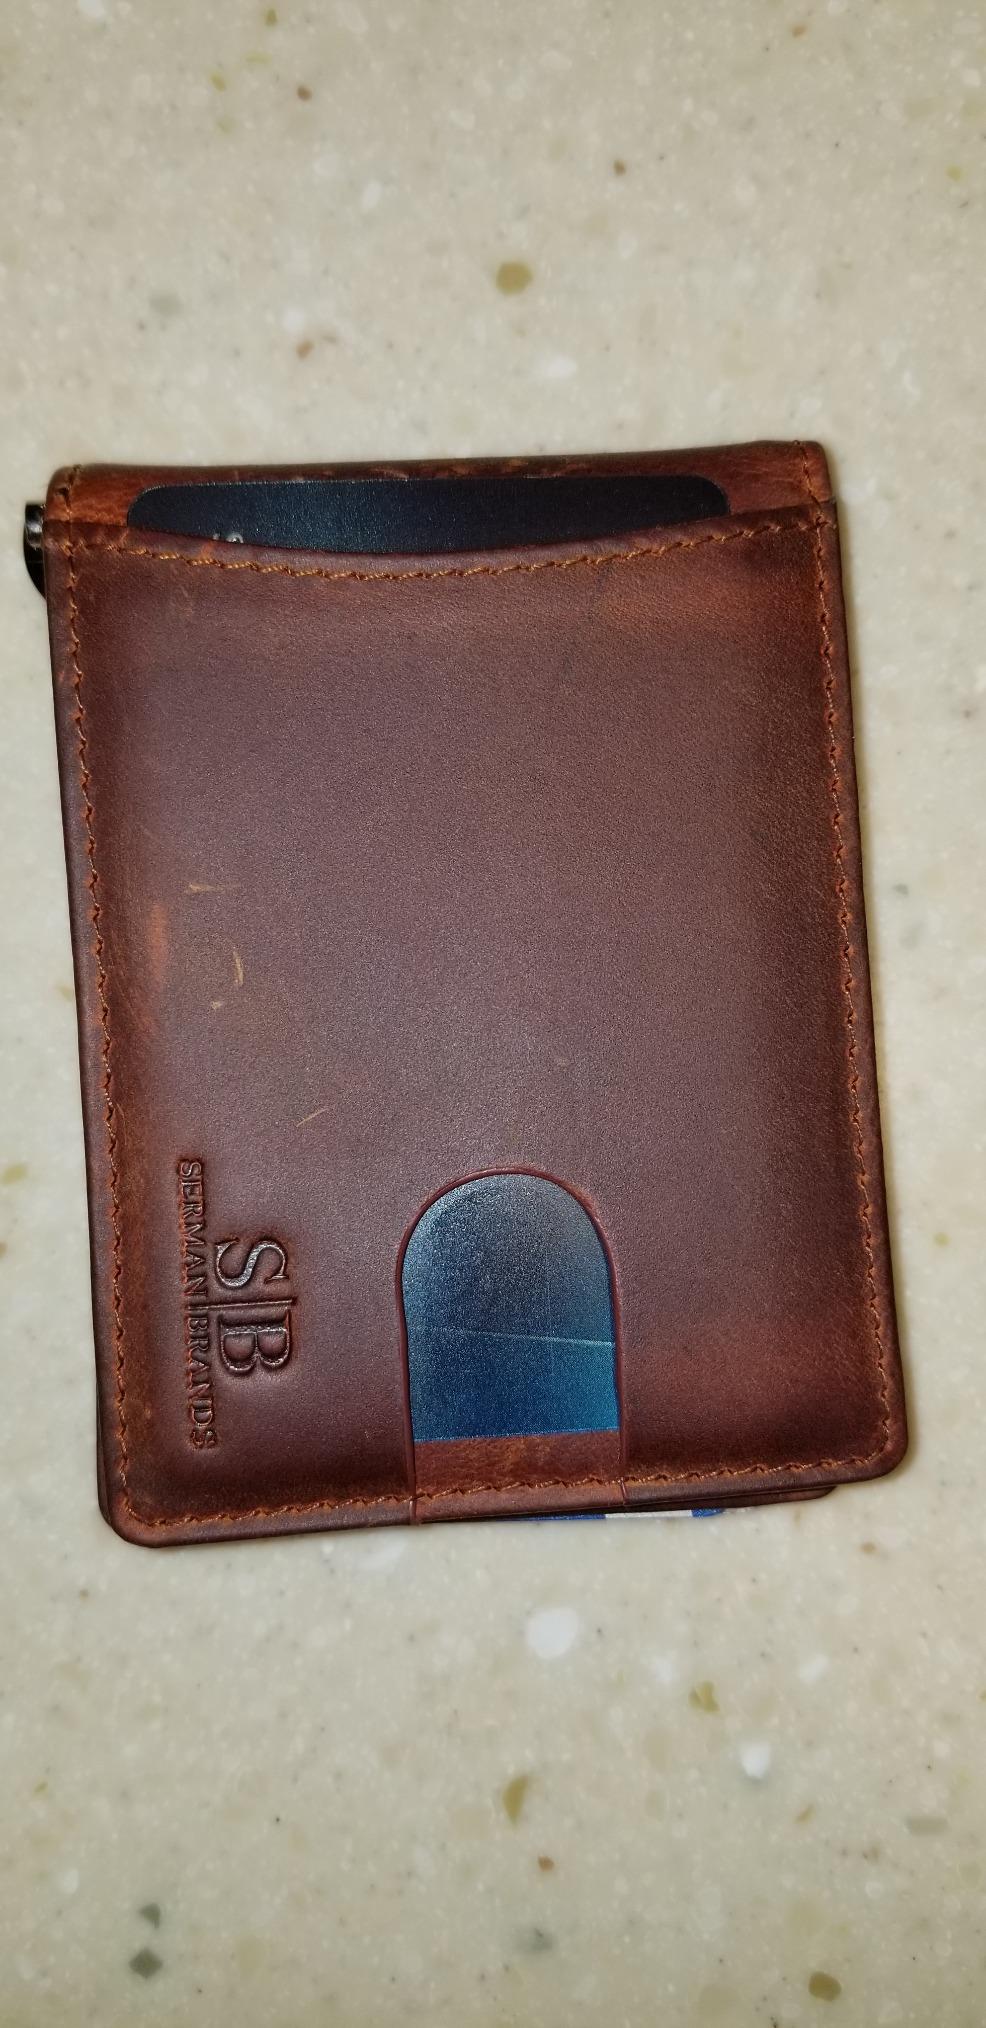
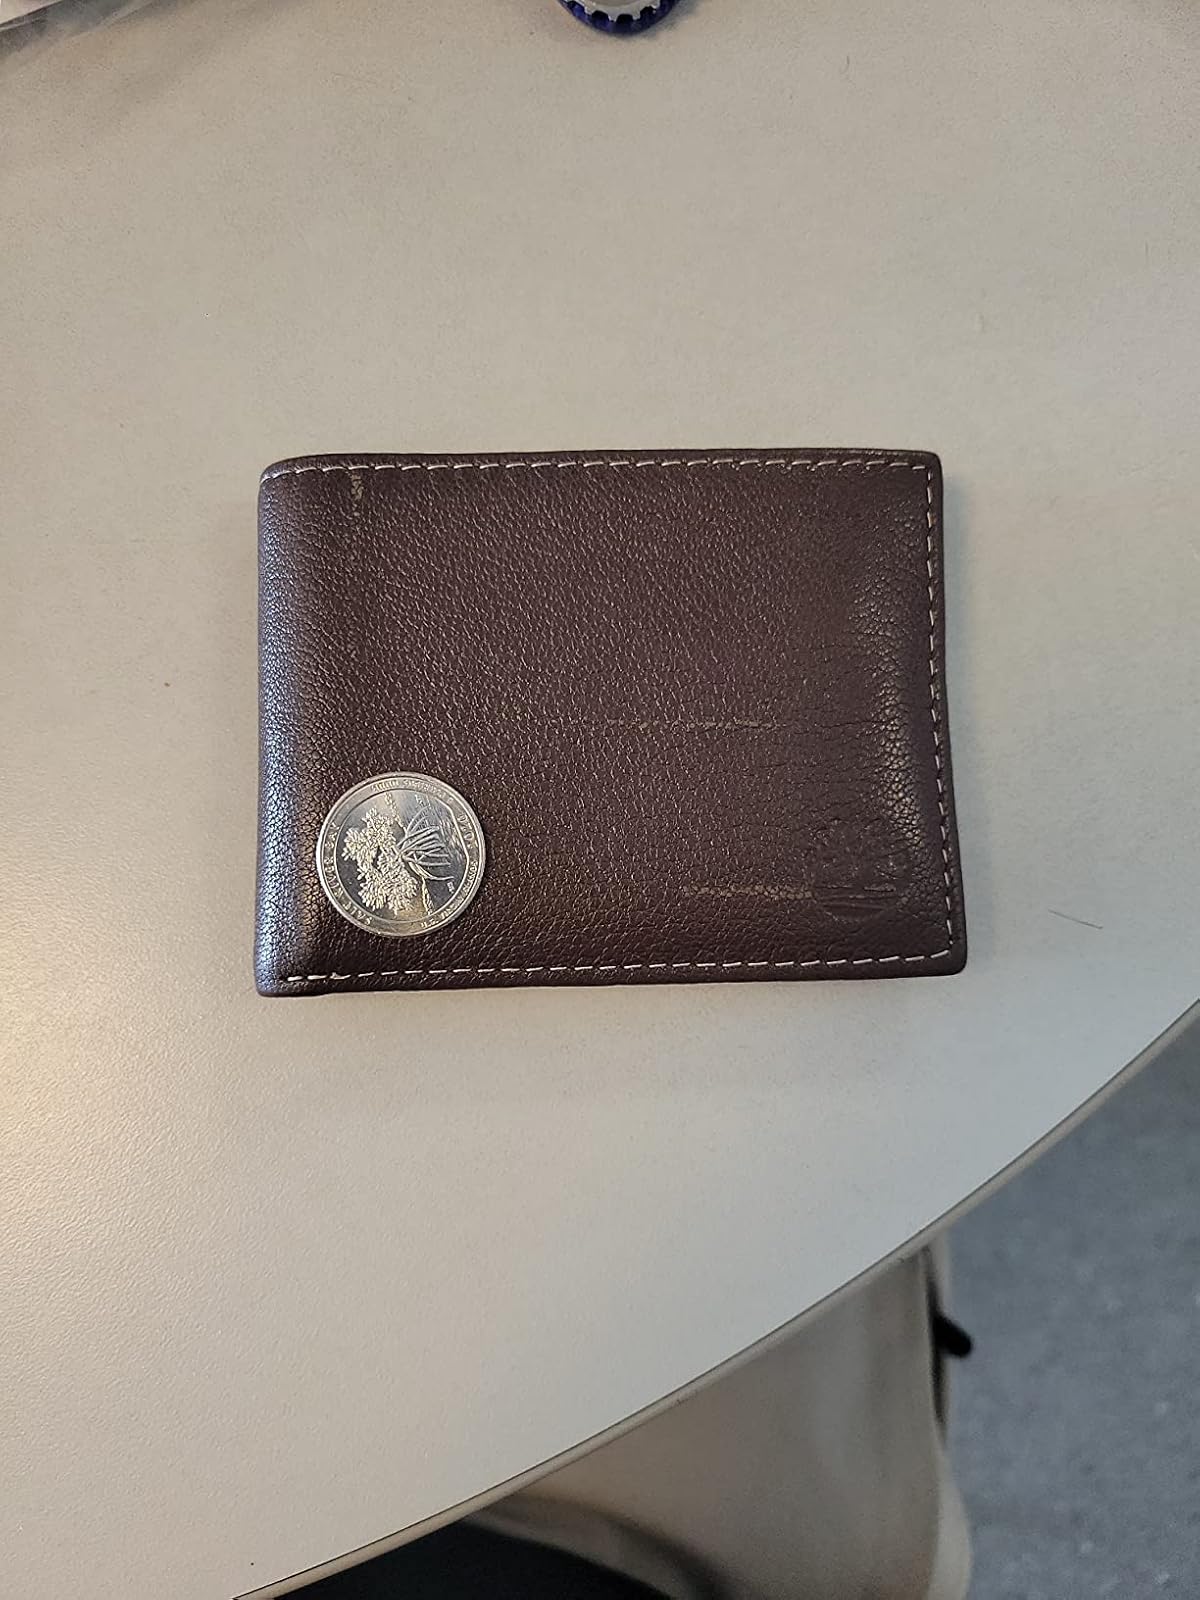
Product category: accessories_wallet
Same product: no